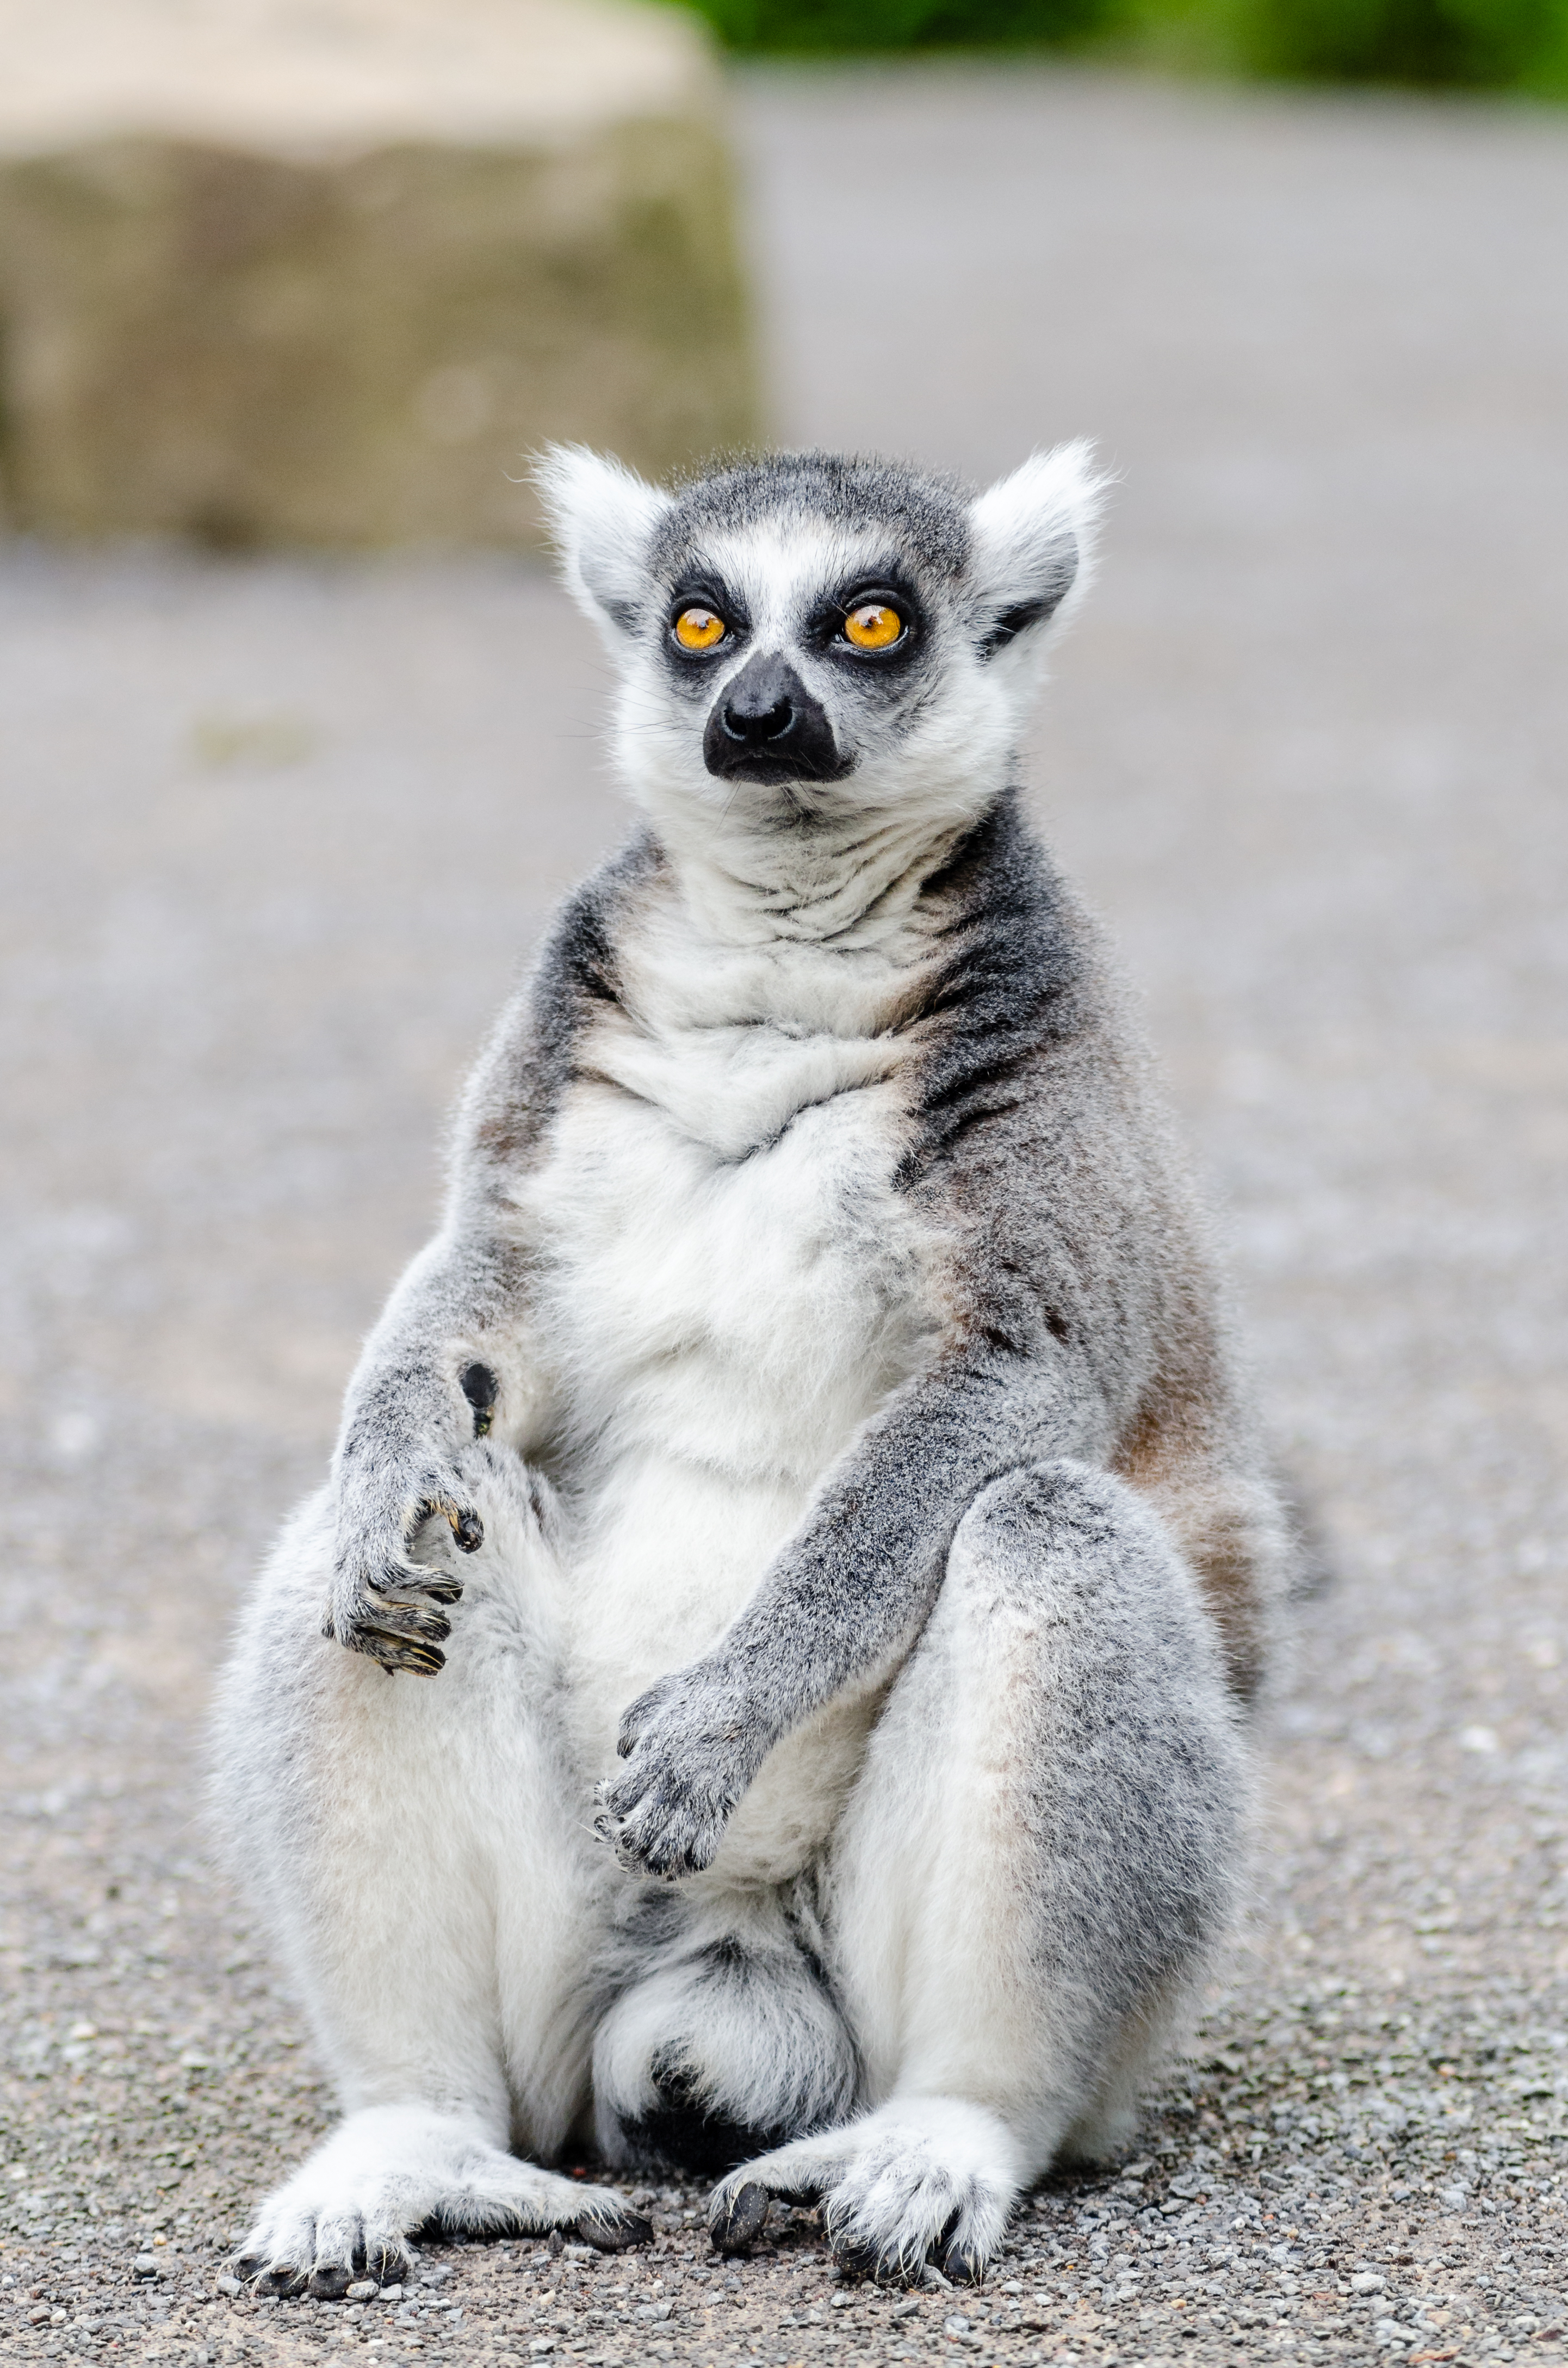
tree, bokeh, ring, feet, animal, cute, wildlife, zoo, fur, mammal, nikon, fauna, primate, eyes, hands, animals, madagascar, vertebrate, tier, ss, fell, augen, grn, baum, adorable, lemur, d7000, niedlich, tailed, catta, katta, tierpart, hnde, fse, madagaskar